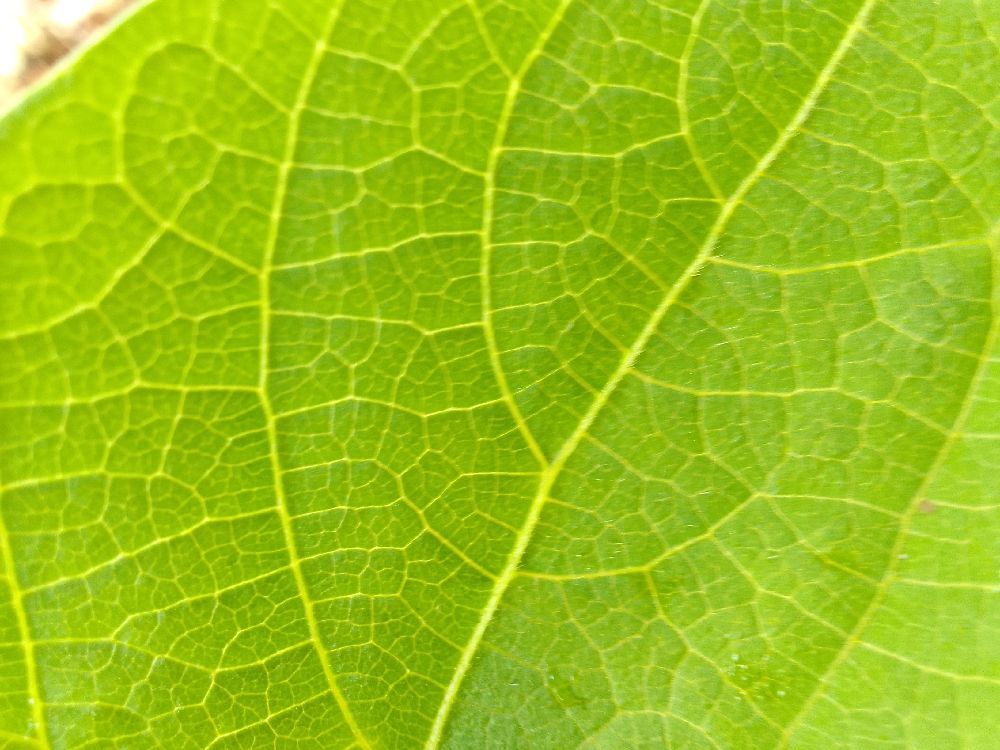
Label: healthy